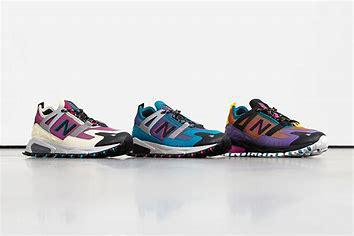
Brand: New
Model: Balance New Balance X Racer